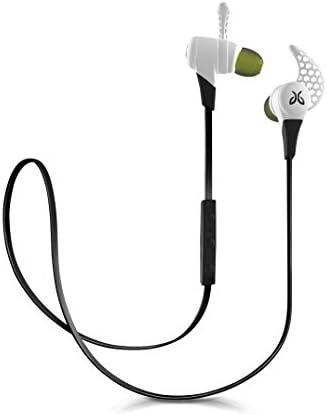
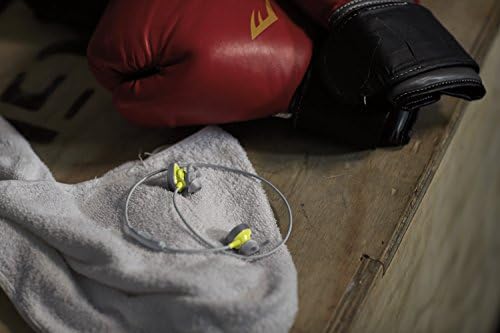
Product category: headphones
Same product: no